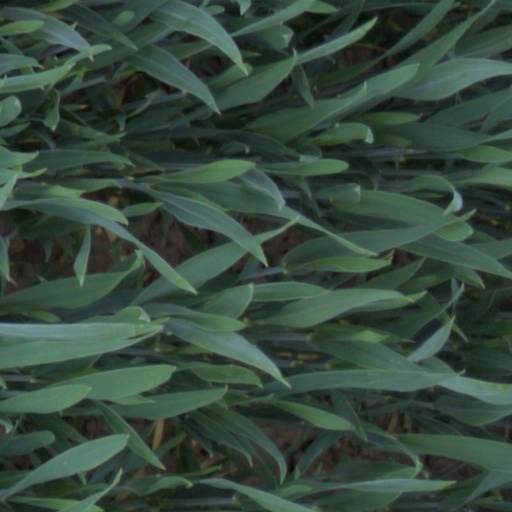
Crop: wheat